Art Óg Mac Murchadha Caomhánach

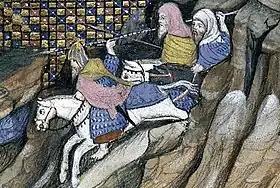
MacMurrough-Kavanagh riding

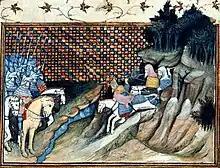
Art Mór riding to meet the earl of Gloucester, as depicted in an illustration to Jean Creton's "Histoire du roy d'Angleterre Richard II"

Art Óg Mac Murchadha Caomhánach (anglicized Art MacMurrough-Kavanagh and Art MacMorrough; 1357 December 1417) was an Irish king who is generally regarded as the most formidable of the later kings of Leinster. He revived not only the royal family's prerogatives, but also their lands and power. During his 42-year reign, he dominated the Anglo-Norman settlers of Leinster. His dominance of the province and its inhabitants, both Gaelic and Hiberno-Norman, was deemed sufficiently detrimental to the colony that Richard II of England spent much of the years 1394 and 1395 sparring with him. While MacMurrough-Kavanagh did eventually submit to Richard, he renounced this fealty on Richard's departure and made much of his kingdom a death trap for any invading English or Anglo-Irish forces. The Crown accordingly dealt with him cautiously and he was granted an amnesty in 1409.